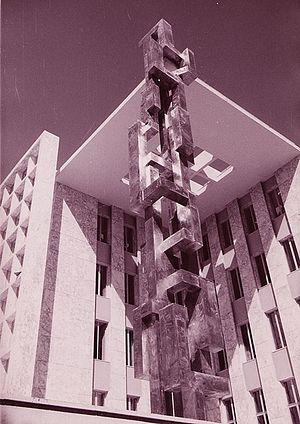
Le Sénat d'Iran était la chambre haute de la législature parlementaire en Iran de 1949 à 1979. Une législature bicamérale avait été prévue dans la Constitution issue de la Révolution constitutionnelle perse de 1906, mais le Sénat ne fut pour la première fois formé qu'après la tenue de l'Assemblée constituante de l'Iran, en 1949, dans le cadre des réformes constitutionnelles du Chah Mohammad Reza Pahlavi qui lui permirent d'avoir plus de pouvoir politique. Le Sénat était pourvu principalement d'hommes qui soutenaient les objectifs du Chah, comme ce dernier l'avait prévu.